Betty Palaso

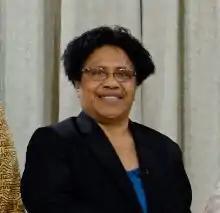
Palaso in 2019

Betty Palaso is a Papua New Guinean diplomat and civil servant. She is the Ambassador of Papua New Guinea (PNG) to the Philippines. Prior to that appointment, she headed PNG's Internal Revenue Commission.